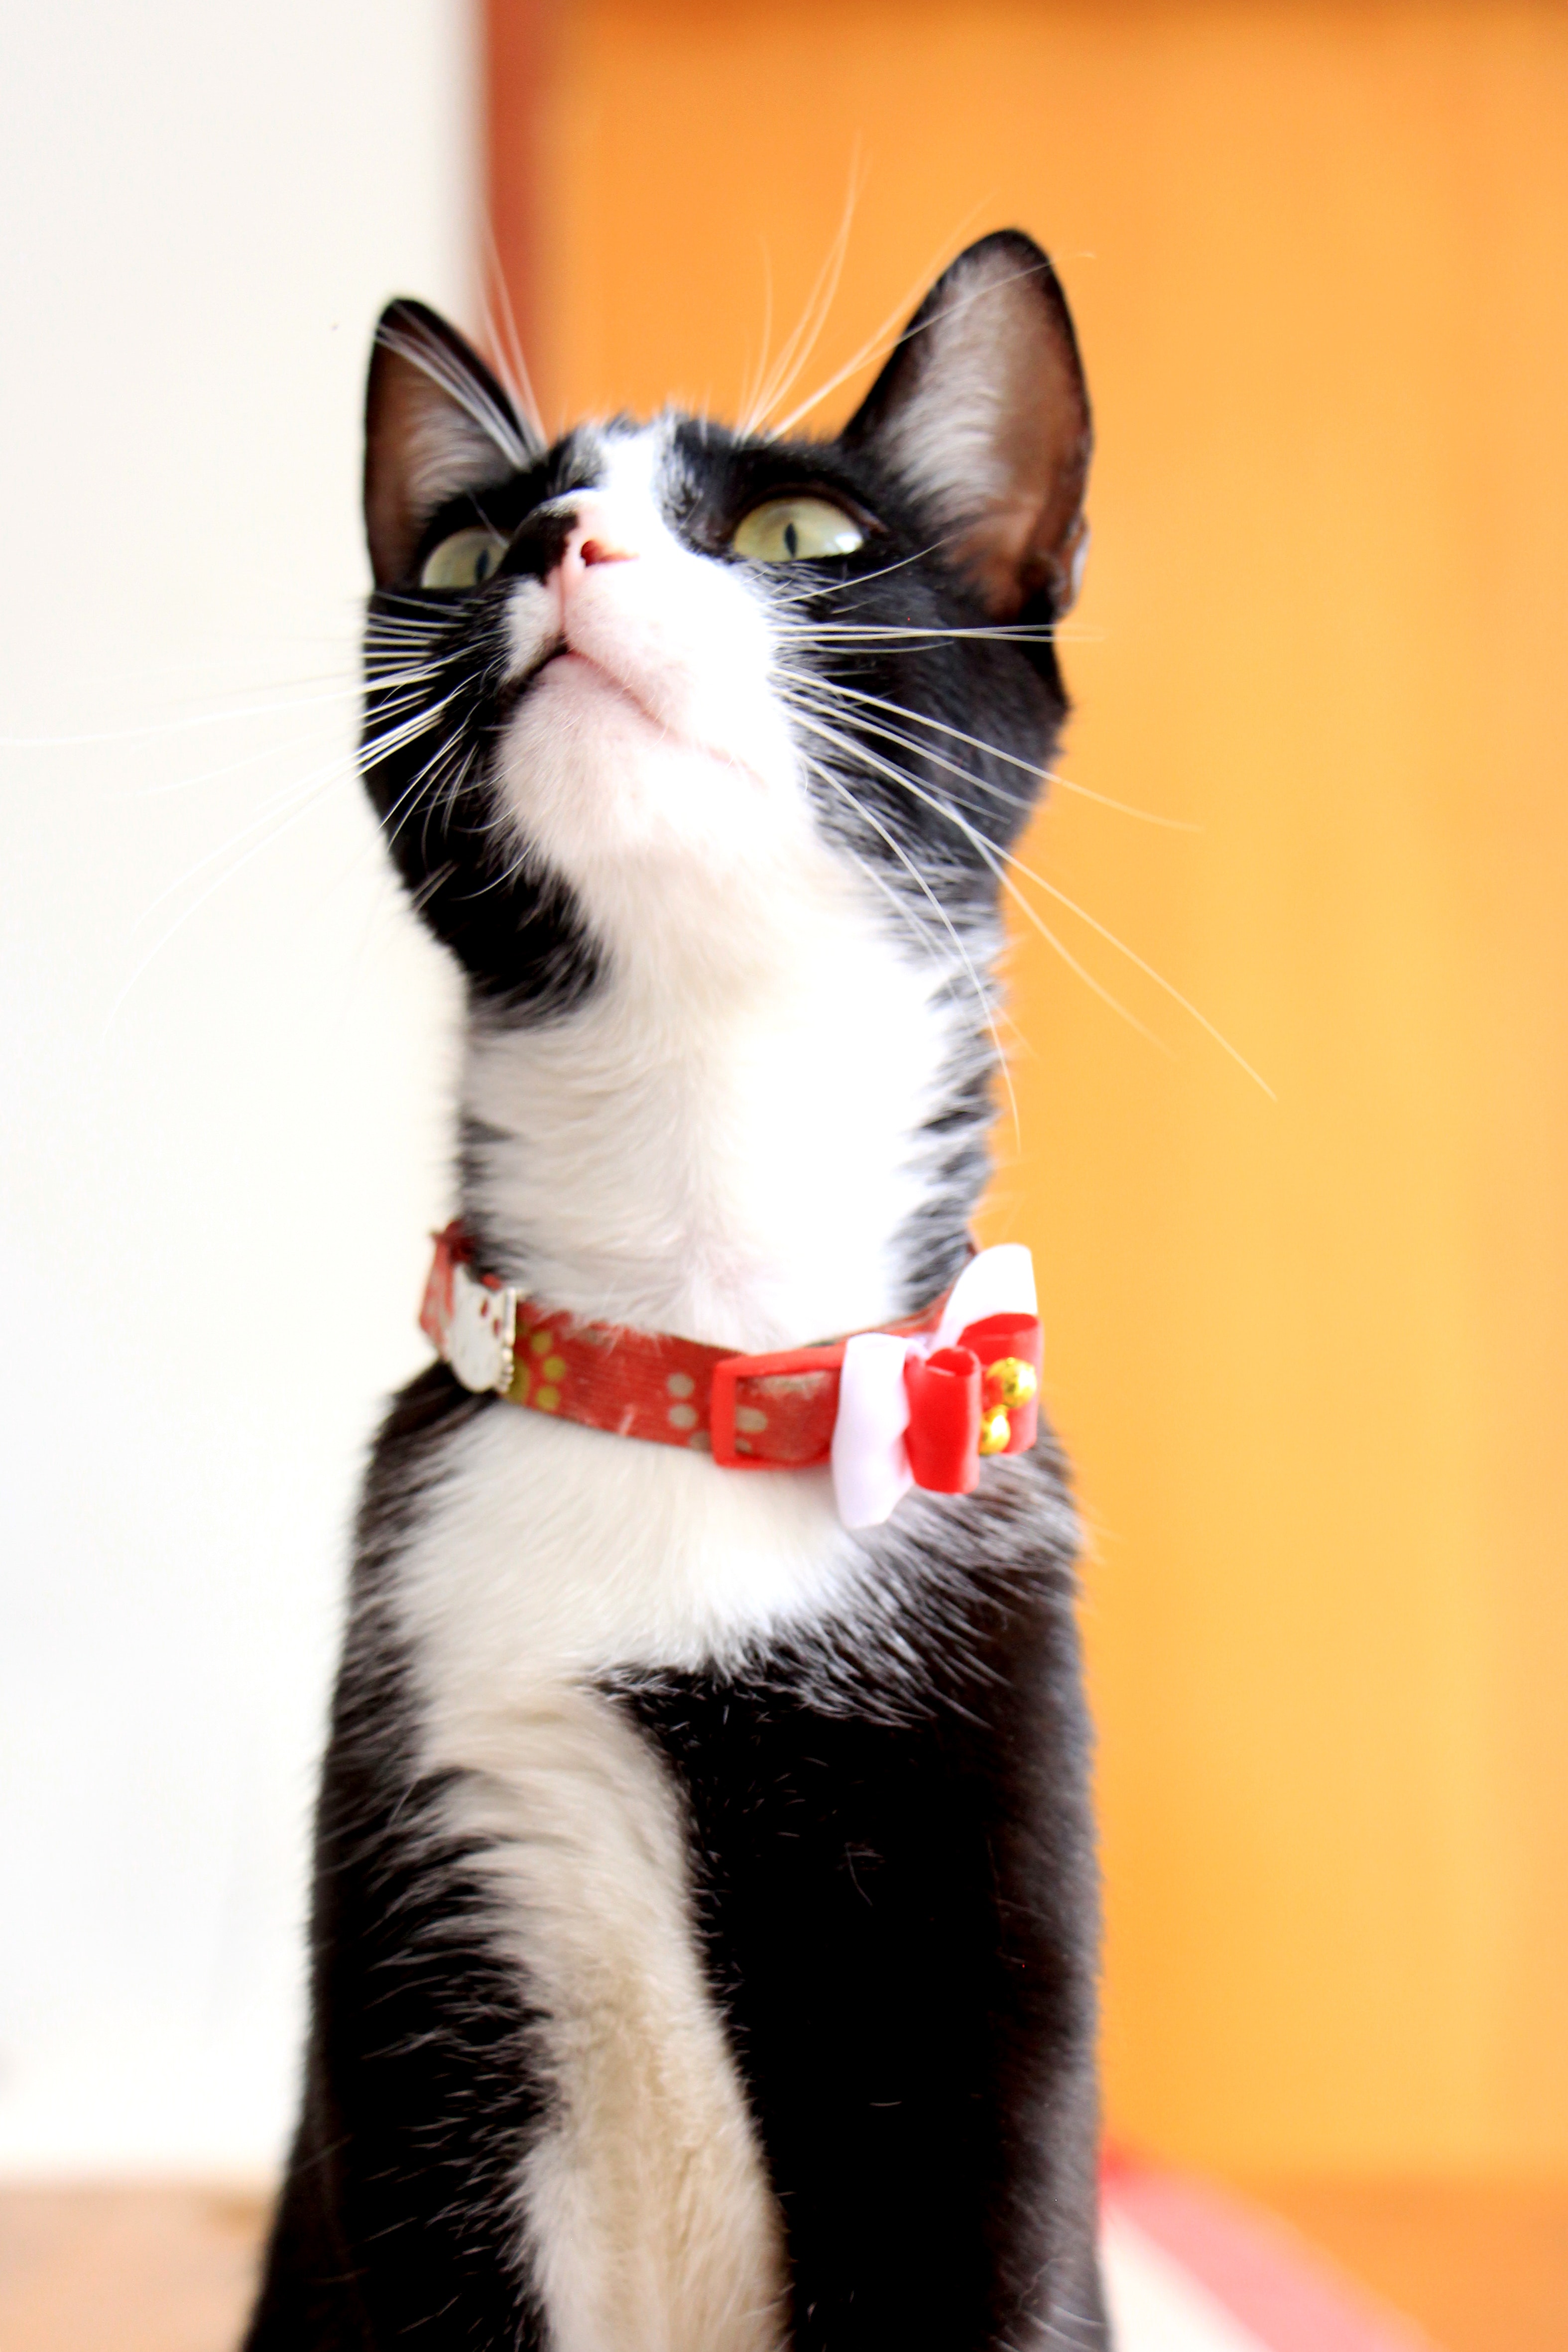
cat, whiskers, small to medium sized cats, felidae, american wirehair, snout, carnivore, kitten, tie, domestic short haired cat, bow tie, black and white, fur, american shorthair, japanese bobtail, tail, asian